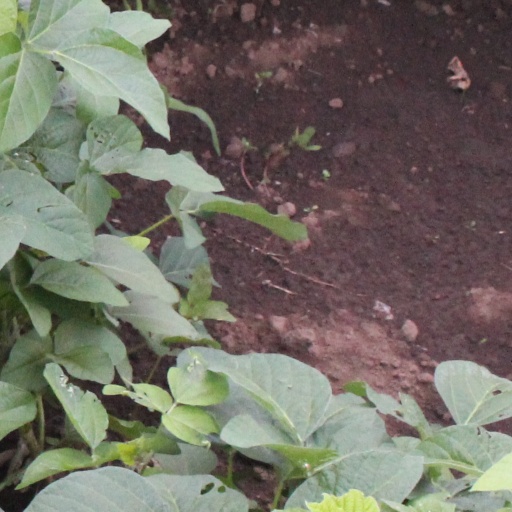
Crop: soybean